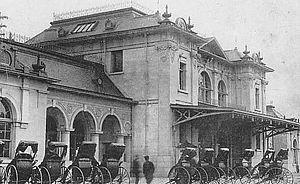
La gare de Hakata est une gare de train majeure de la ville de Fukuoka au Japon. Située dans l'arrondissement de Hakata, elle fait la jonction entre les lignes Shinkansen Sanyō et Kyūshū. Cette gare est aussi desservie par les lignes classiques de la JR Kyushu et le métro de Fukuoka.